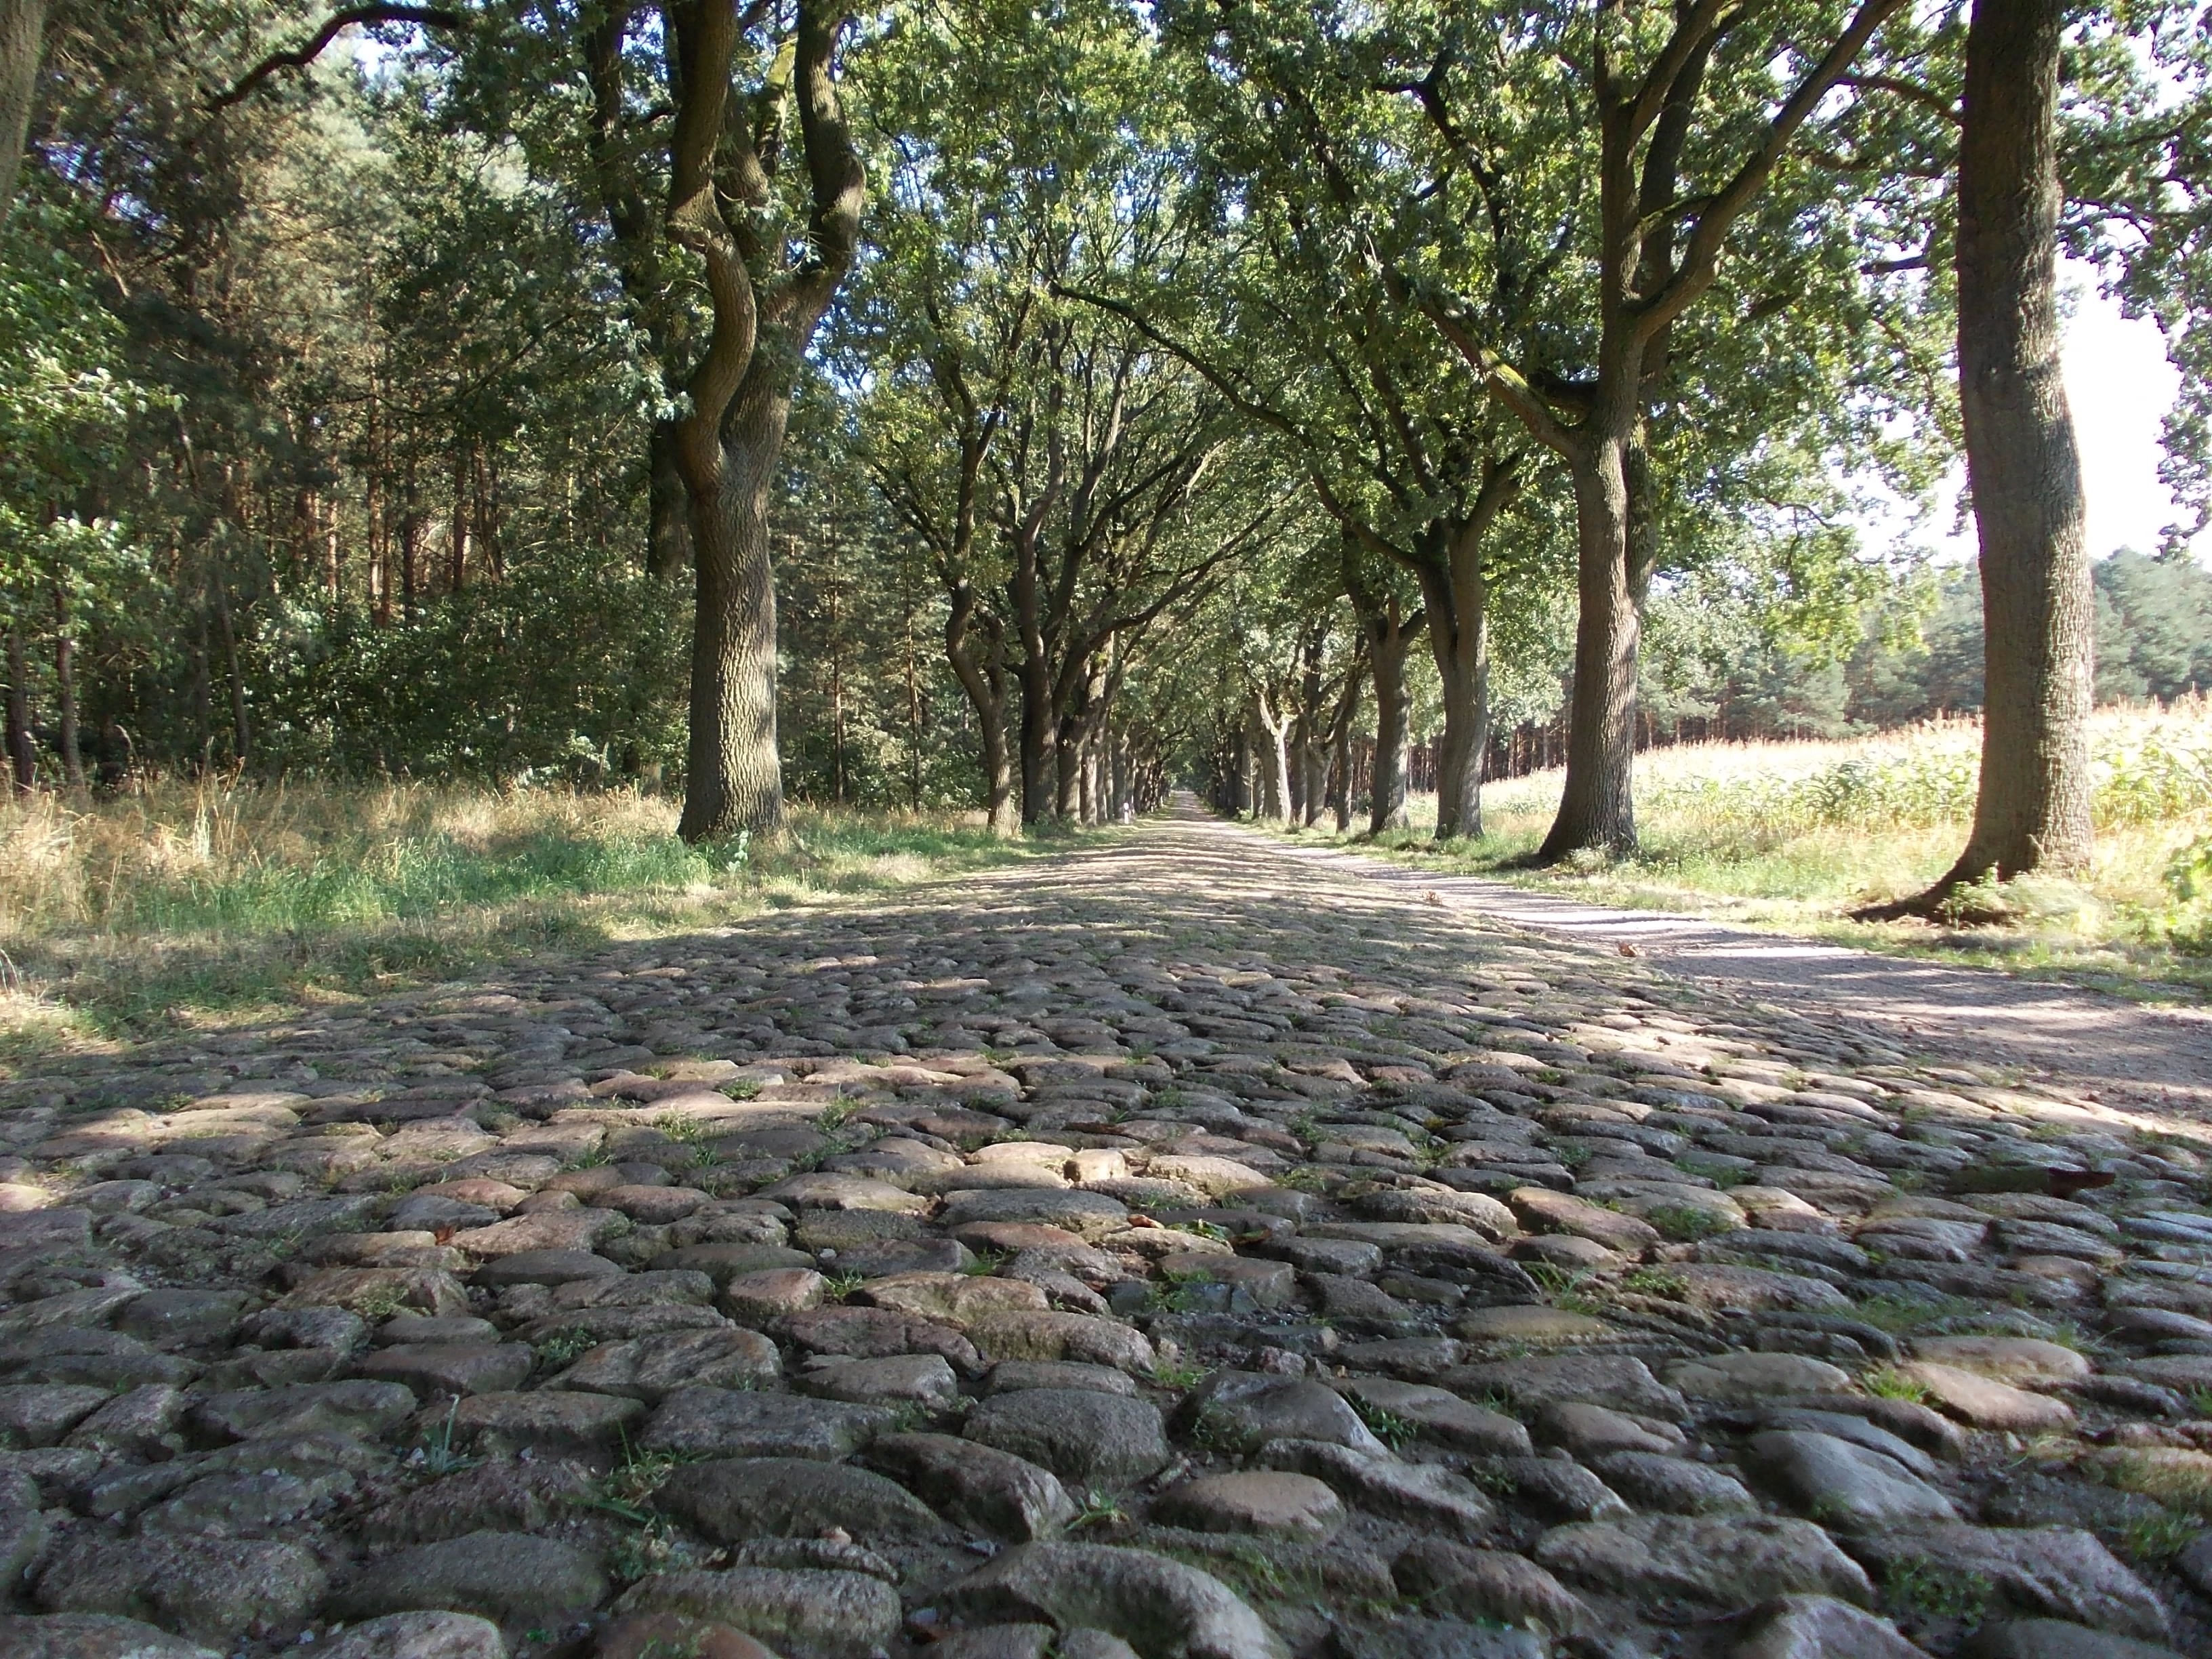
tree, forest, road, trail, old, cobblestone, walkway, park, places of interest, germany, woodland, historically, cobblestones, lower saxony, paving stones, natural monument, old roads, cobblestone street, historic street